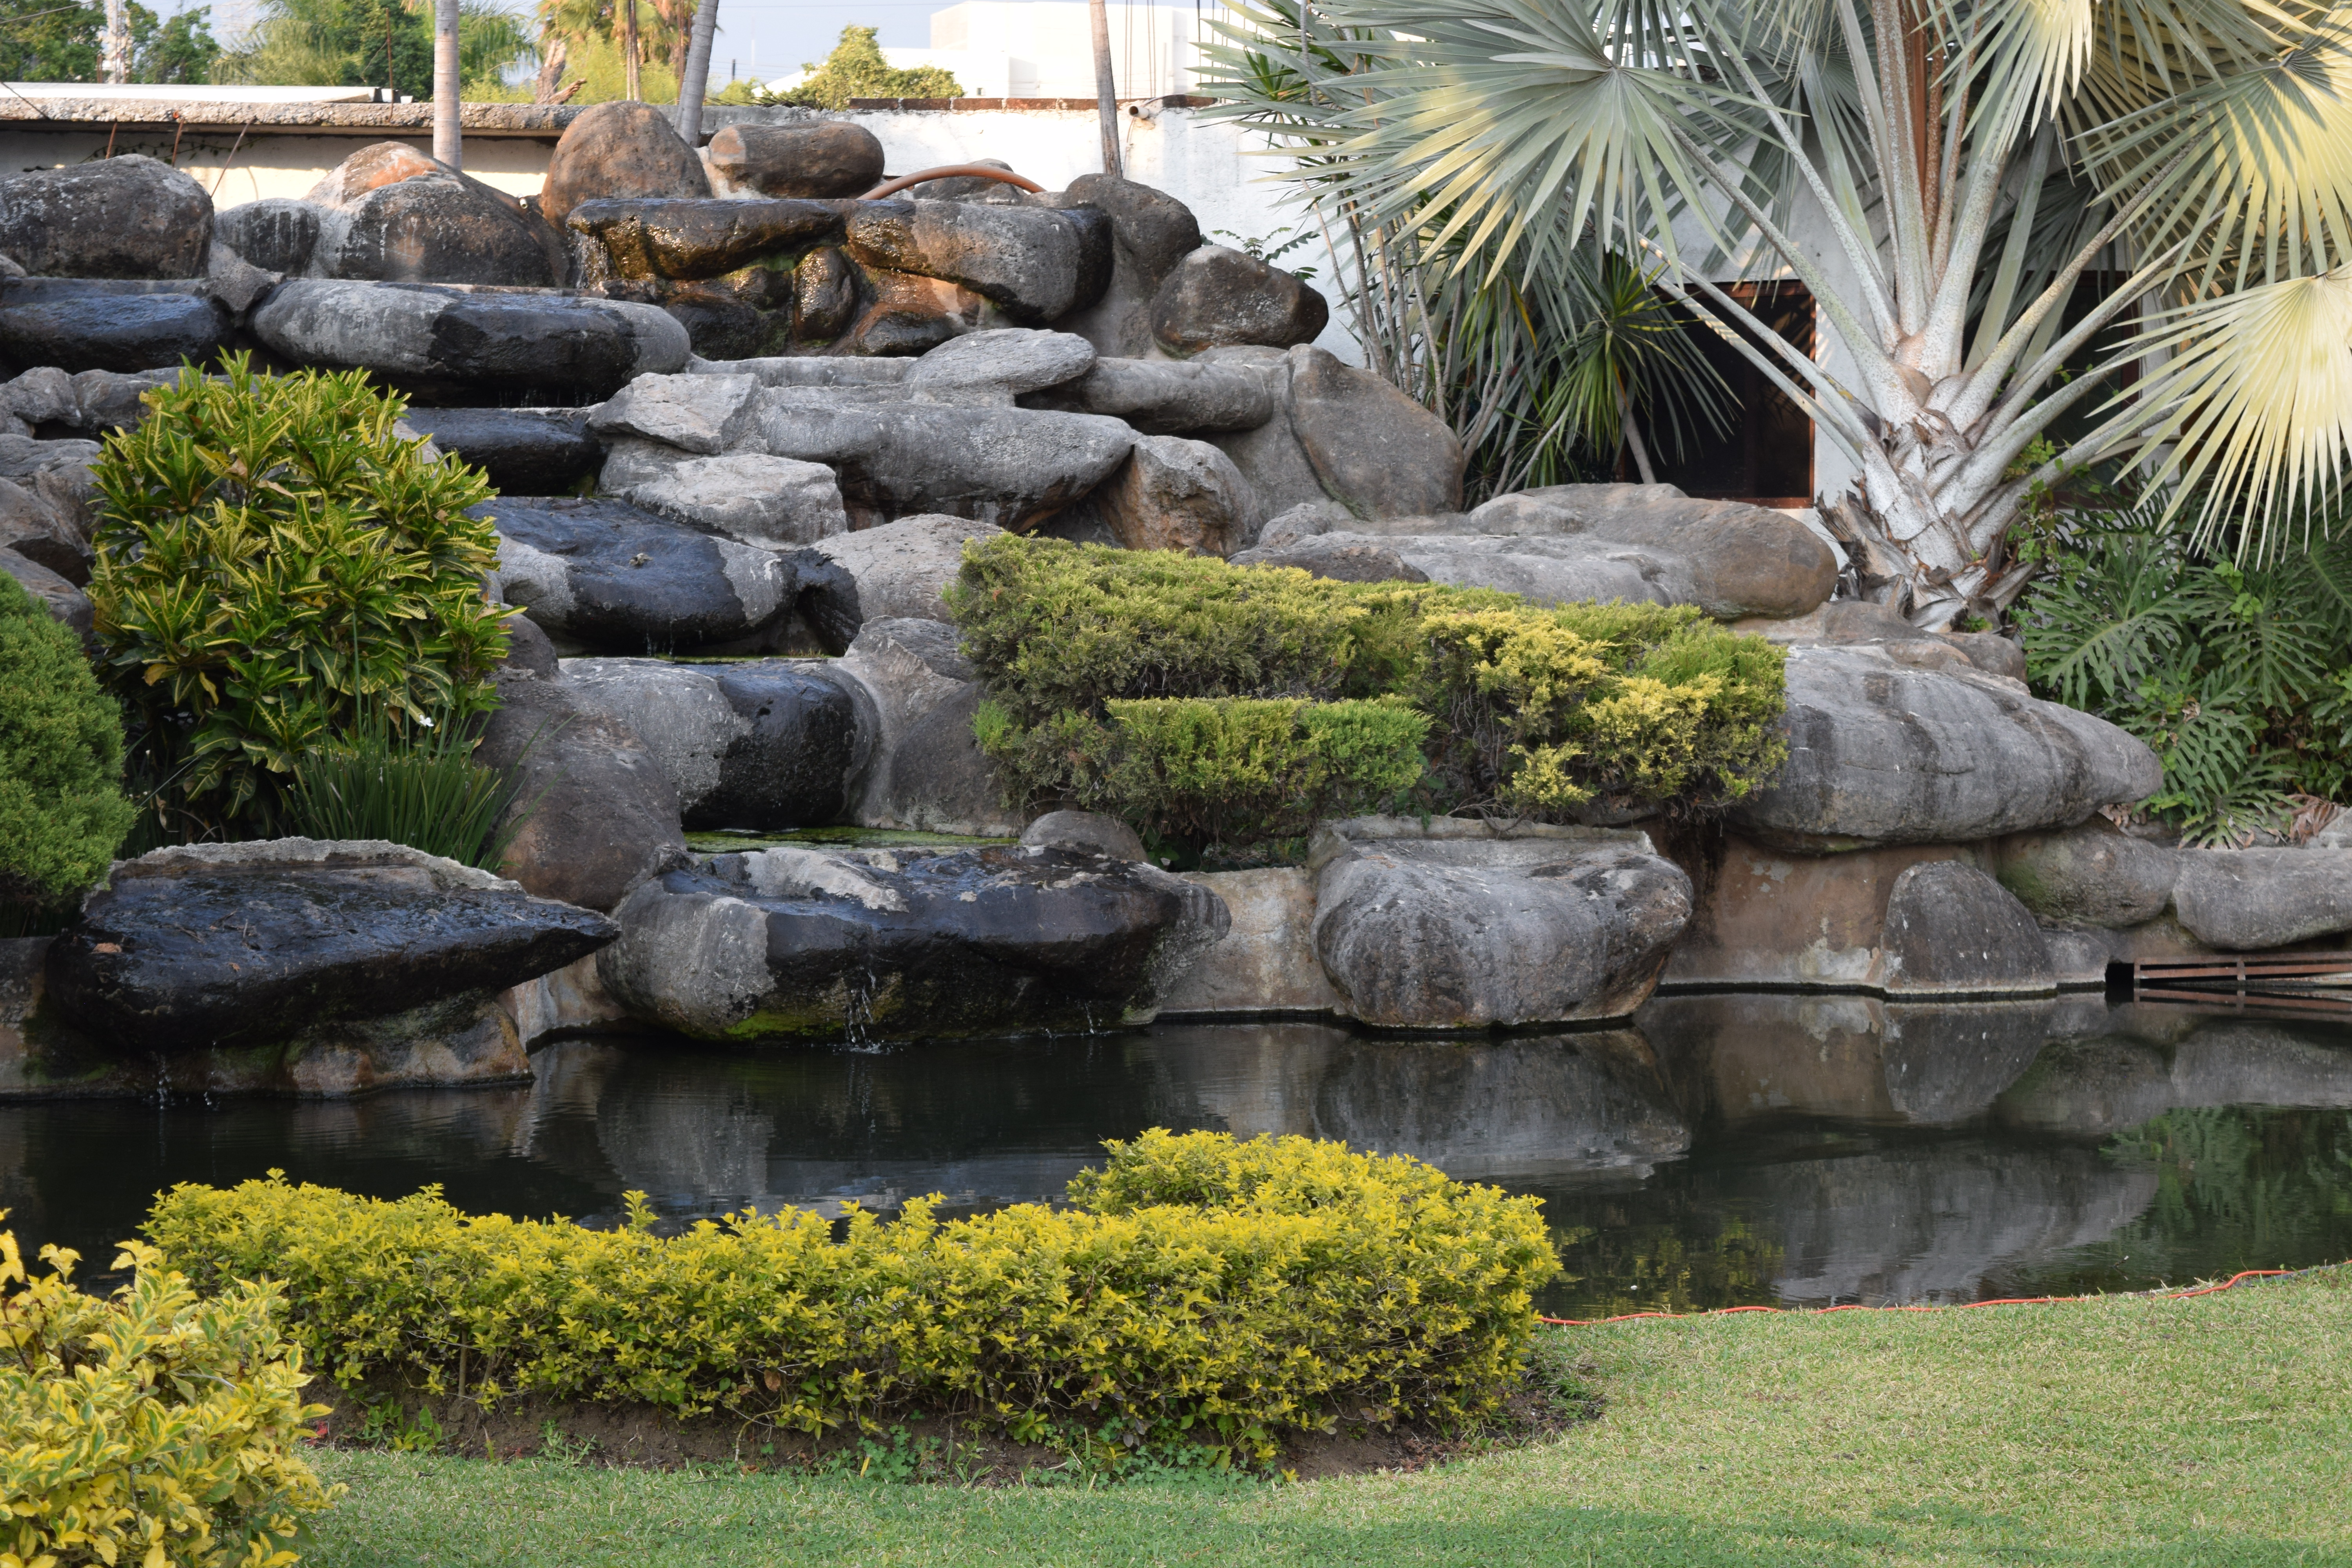
garden, green, rock, natural landscape, wall, grass, landscape, backyard, water feature, botany, landscaping, yard, pond, lawn, plant, shrub, watercourse, tree, groundcover, botanical garden, bedrock, outcrop, boulder